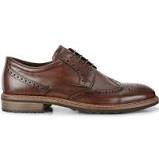
Label: Brogue